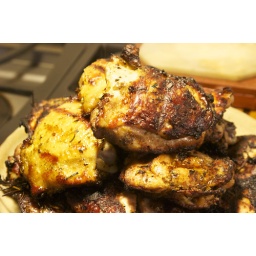
I made some chicken for Brady to eat in bed